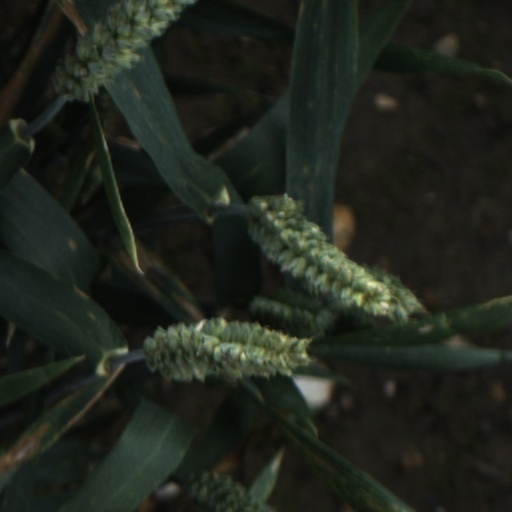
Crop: wheat